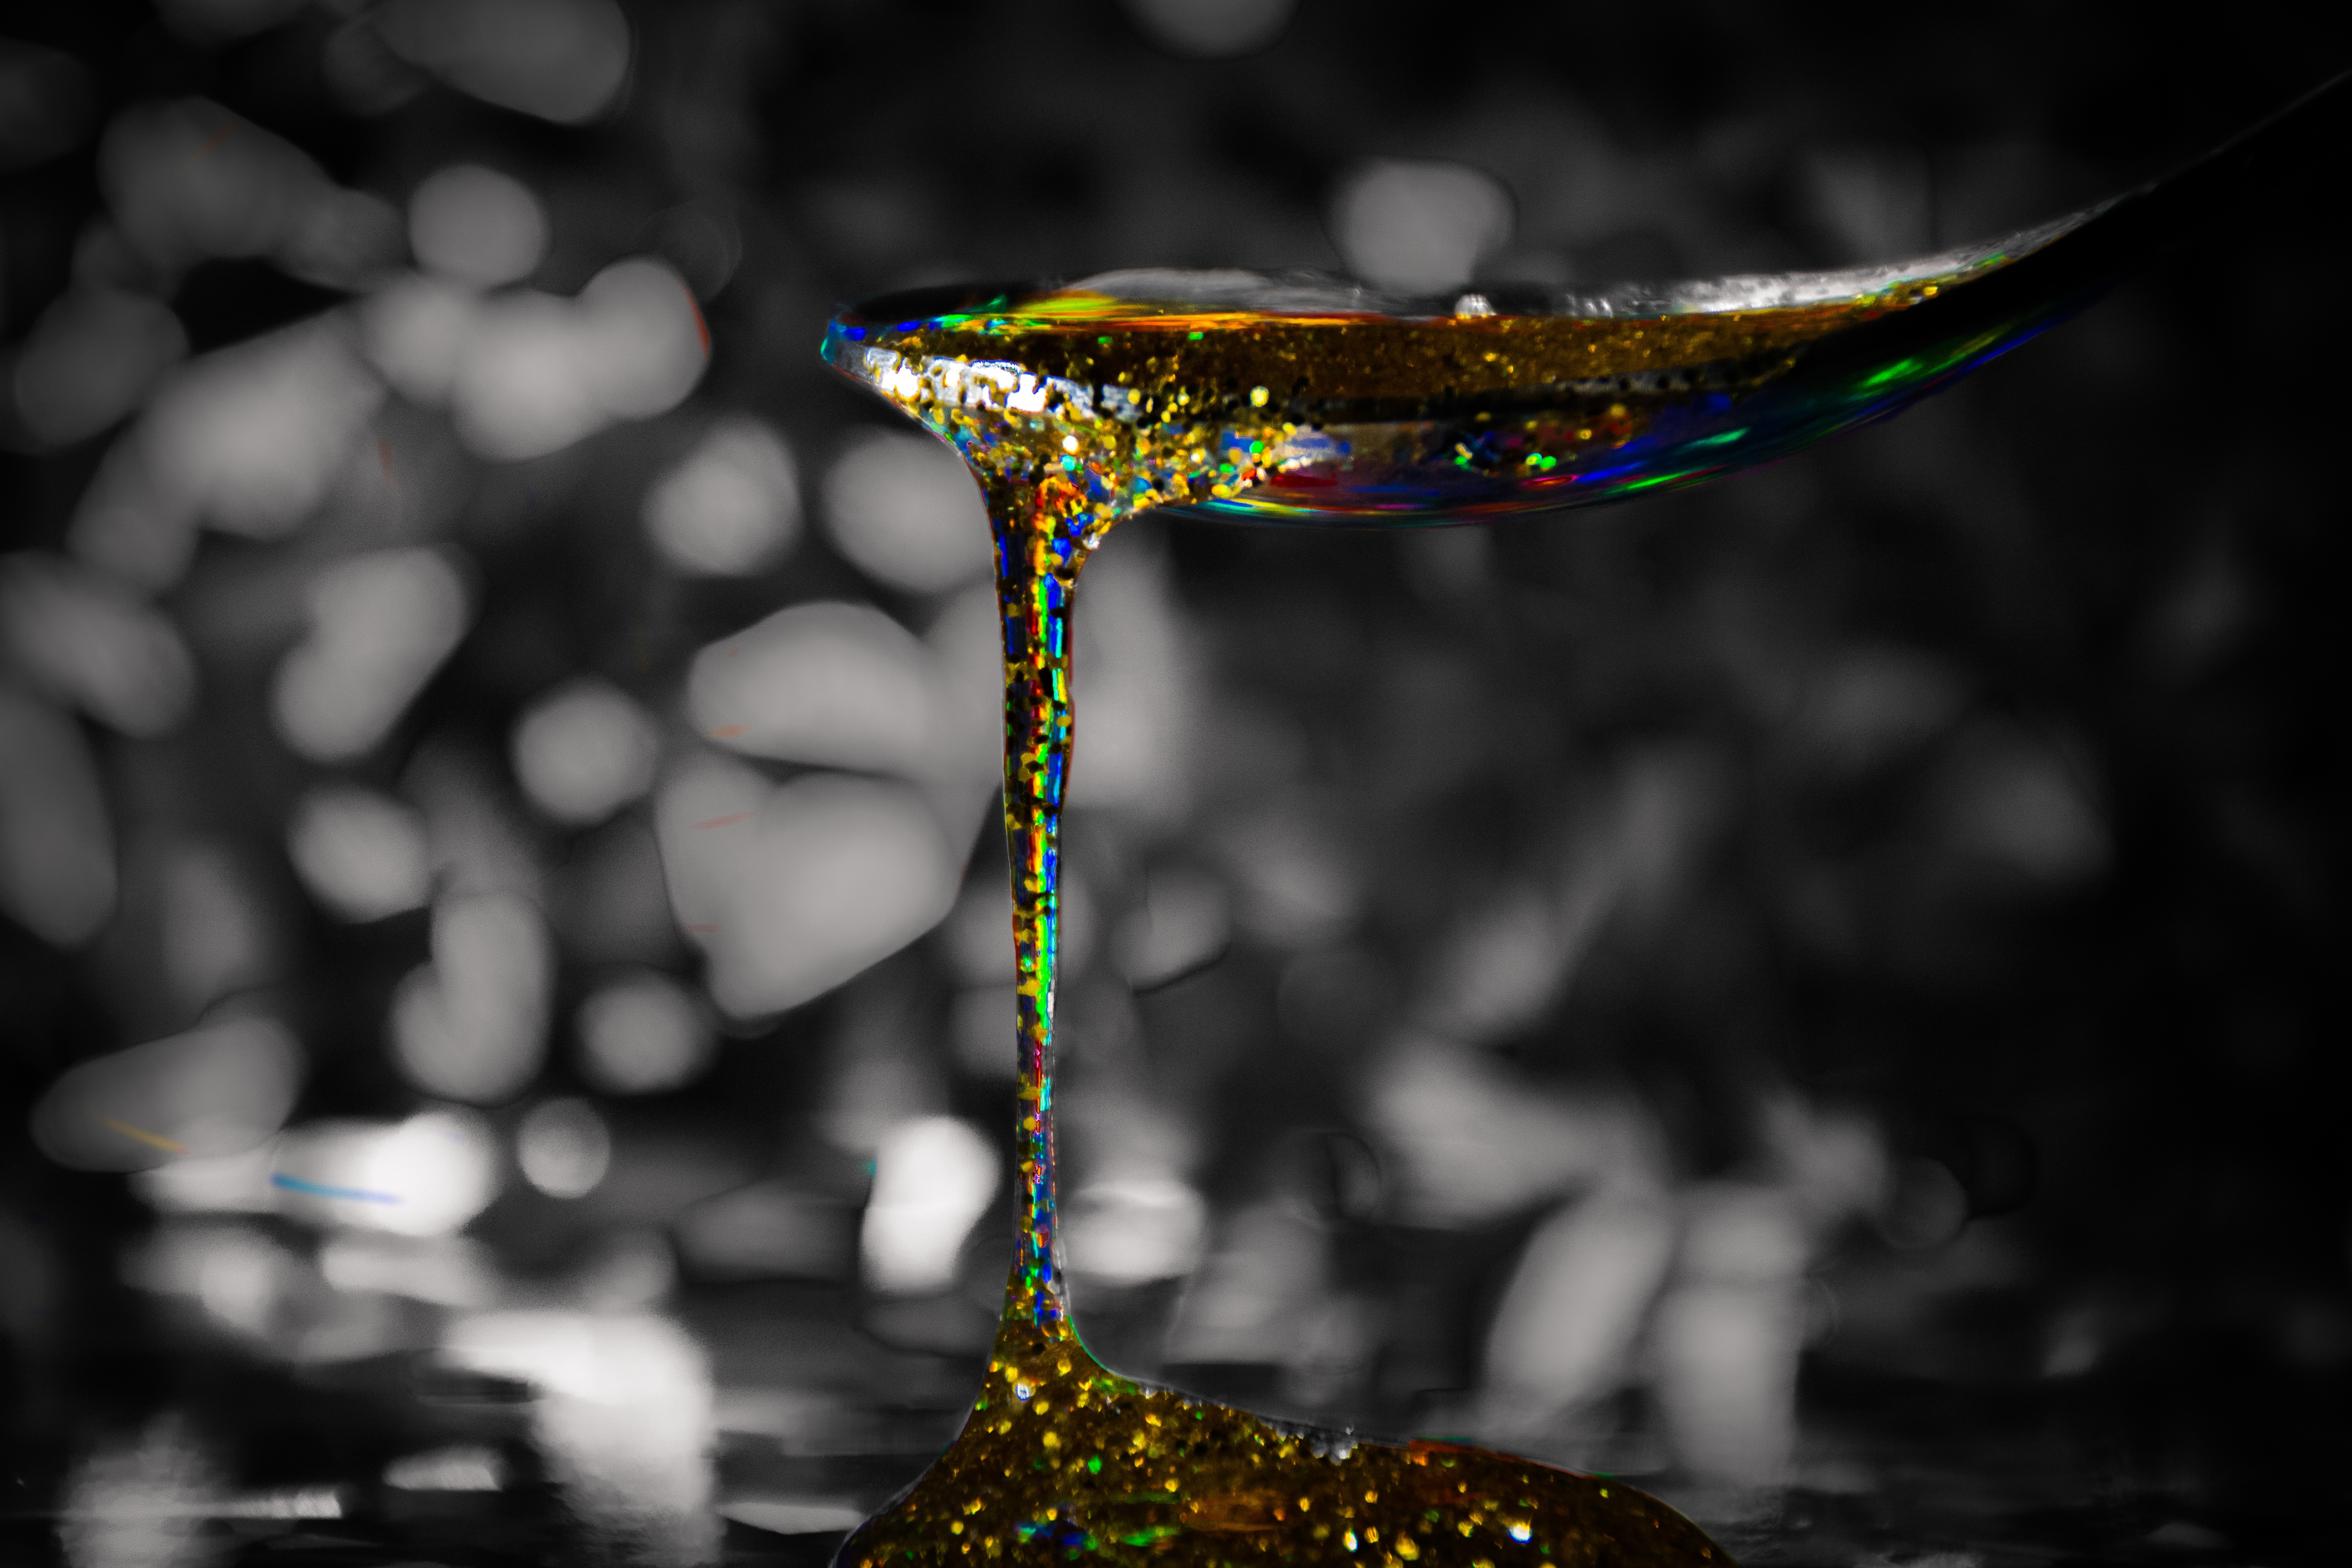
table, water, nature, branch, cutlery, drop, liquid, light, white, night, photography, tea, leaf, flower, honey, decoration, food, green, golden, reflection, color, metal, darkness, black, yellow, dessert, eat, spoon, close up, gold, design, sugar, decorative, bright, shiny, macro photography, computer wallpaper, morden bookswap